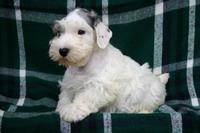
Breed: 211-n000058-Sealyham_terrier